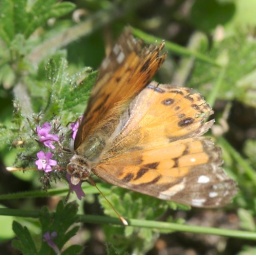
Distinguished on the dorsal side by the forewing white spot on orange background.